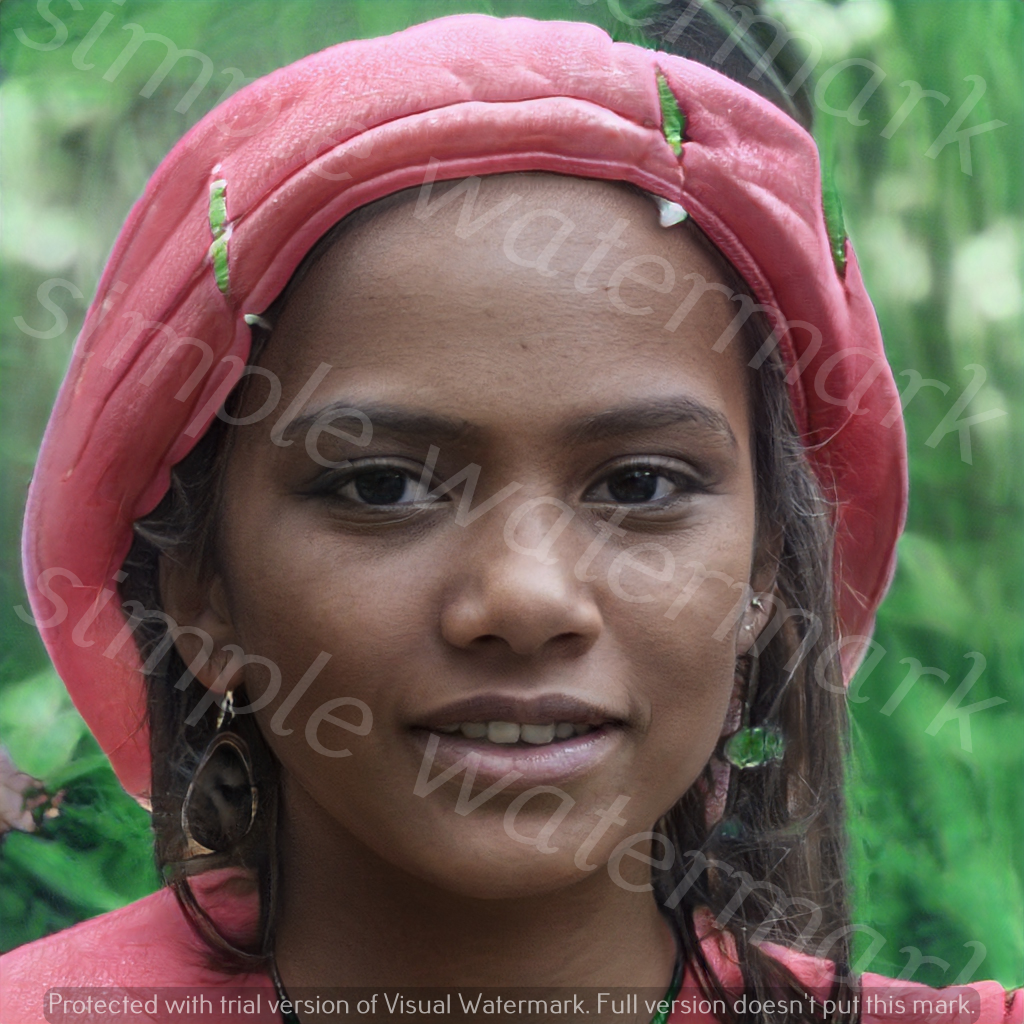
Label: Watermark